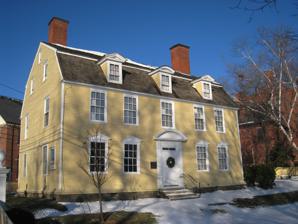
Building: John Paul Jones House
Country: United States of America
Year built: 1758
Historic house in New Hampshire, United States Not to be confused with John Paul Jones Cottage Museum . United States historic place John Paul Jones House U.S. National Register of Historic Places U.S. National Historic Landmark Show map of New Hampshire Show map of the United States Location Portsmouth, New Hampshire Coordinates 43°04′31″N 70°45′37″W / 43.075198°N 70.760334°W / 43.075198; -70.760334 Built 1758 Architect Capt. Gregory Purcell Architectural style Georgian NRHP reference No. 72000084 Significant dates Added to NRHP November 28, 1972 Designated NHL November 28, 1972 The John Paul Jones House is a historic house at 43 Middle Street in Portsmouth, New Hampshire .  Now a historic house museum and a National Historic Landmark , it is where American Revolutionary War naval hero John Paul Jones , resided from 1781 to 1782 when it was operated as a boarding house. He also lived in a home in Fredericksburg, Virginia , on Caroline Street, owned by his brother. History The 2 + 1 ⁄ 2 -story wood-frame house was built in 1758 by the master housewright Hopestill Cheswell, a successful African-American builder in the city. The house was built for Captain Gregory Purcell, who owned it with his wife Sarah until his death in 1776. After Purcell's death his wife took in boarders, until her own death in 1783. The American naval hero John Paul Jones rented a room at the widow Purcell's during 1781–1782, while supervising construction of the ship America . The house was declared a National Historic Landmark in 1972. Description The house is 2 + 1 ⁄ 2 stories high, with a gambrel roof, and two chimneys projecting from the interior.  A two-story addition to the northeast was added in the early 19th century.  The five-bay main facade has a central entry topped by a segmented arch pediment, supported by flanking pilasters.  The first floor windows of the main facade are topped by triangular pediments.  The interior of the house follows a typical Georgian center-hall plan, with rooms flanking a central hall with stairs.  To the left of the hall are a parlor in front, and a counting room or office in the rear, while to the right is a large dining room with what was originally the kitchen behind.  Upstairs there are four bedrooms; that of Jones was in the southeast corner.  The third floor has five bedrooms. The downstairs rooms now contain museum exhibits, and the dining room has been decorated to early 19th-century taste.  The house has belonged to the Portsmouth Historical Society since 1919, and is open to the public. See also New Hampshire portal John Paul Jones Cottage Museum , birthplace of Jones in Scotland List of National Historic Landmarks in New Hampshire National Register of Historic Places listings in Rockingham County, New Hampshire References